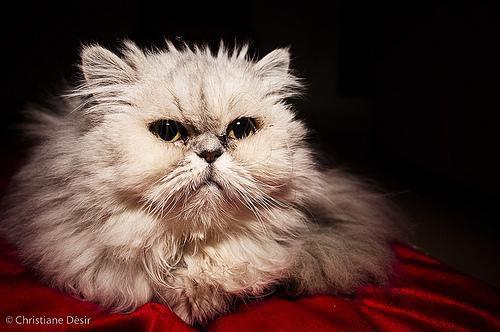
Persian